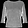
Label: Pullover